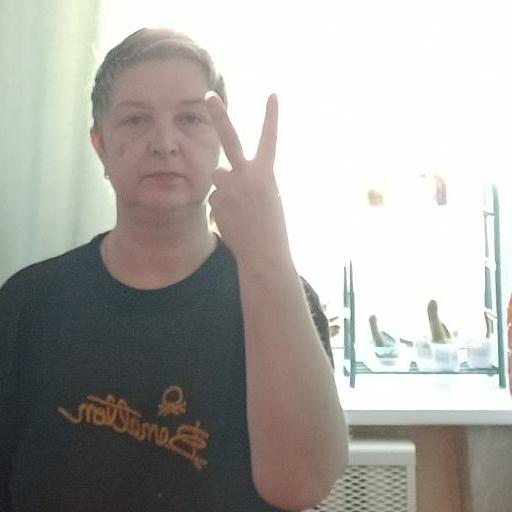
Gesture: peace_inverted